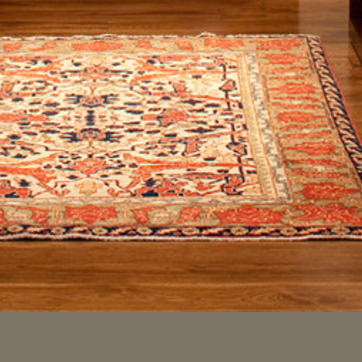
Material: carpet